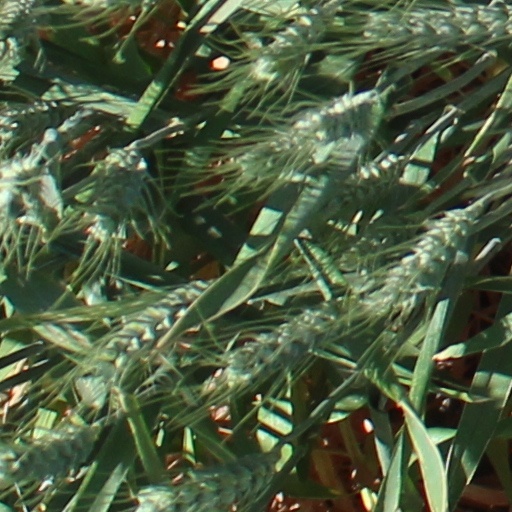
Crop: wheat